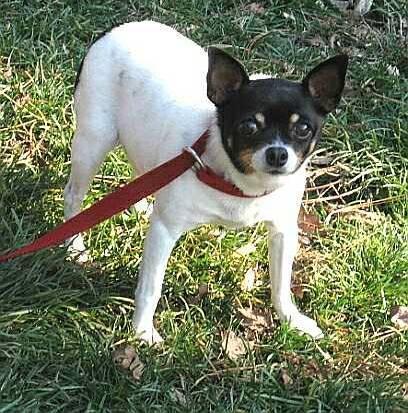
dog